Charles Babbage

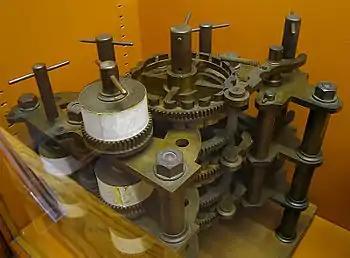
Part of Charles Babbage's Difference Engine (#1), assembled after his death by his son, Henry Prevost Babbage (1824–1918), using parts found in Charles' laboratory. Whipple Museum of the History of Science, Cambridge, England.

Babbage's machines were among the first mechanical computers. That they were not actually completed was largely because of funding problems and clashes of personality, most notably with George Biddell Airy, the Astronomer Royal.